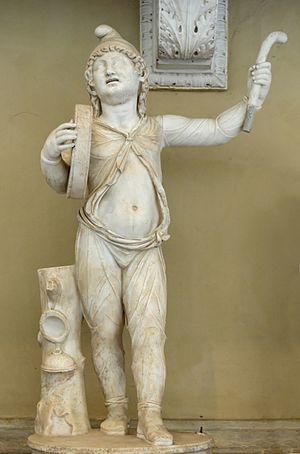
Attis exécutant une danse du culte de Cybèle. Marbre, œuvre romaine d'époque impériale.
Les années 40 couvrent les années 40 à 49. Pour les années 1940 à 1949, voir Années 1940.